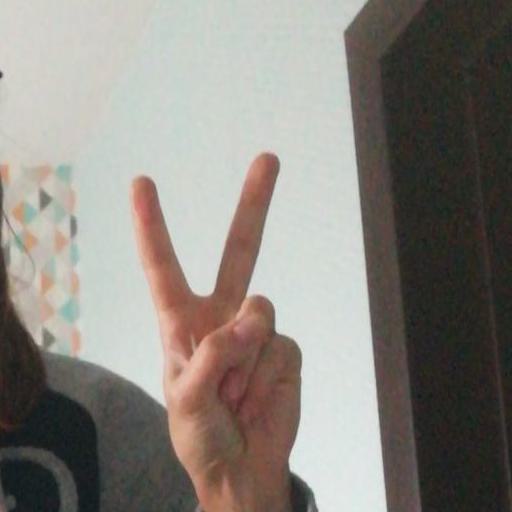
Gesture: peace